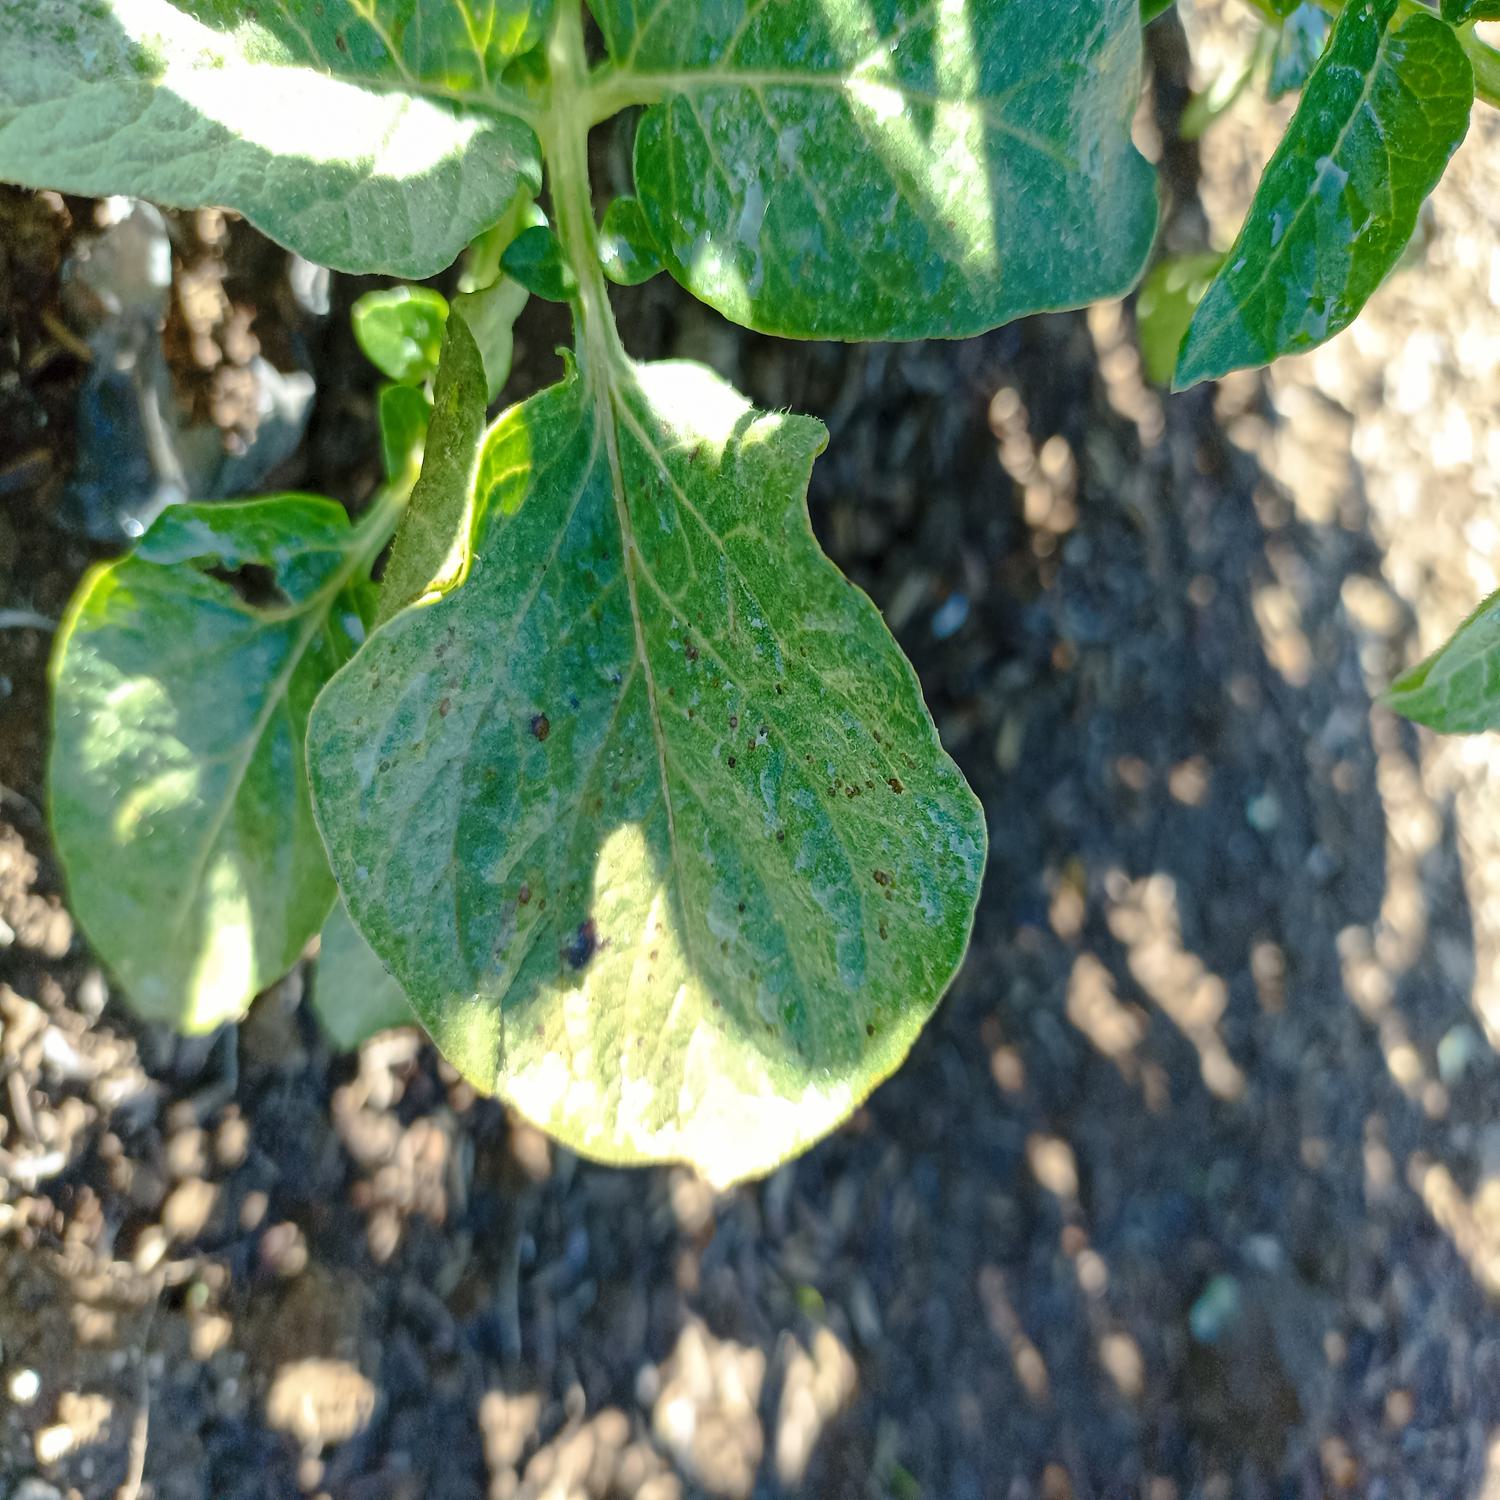
Label: Fungi